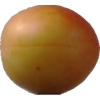
Label: cherry_wax